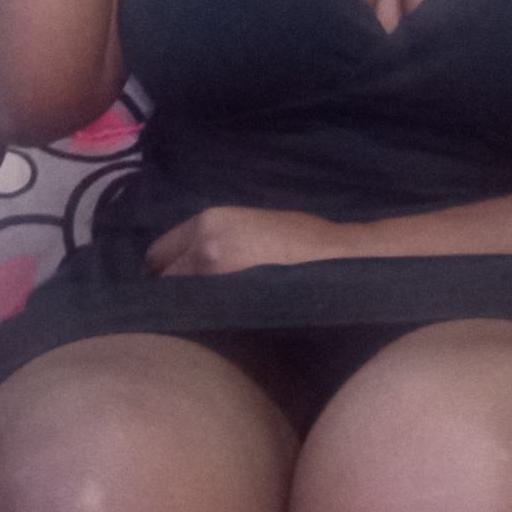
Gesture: no_gesture